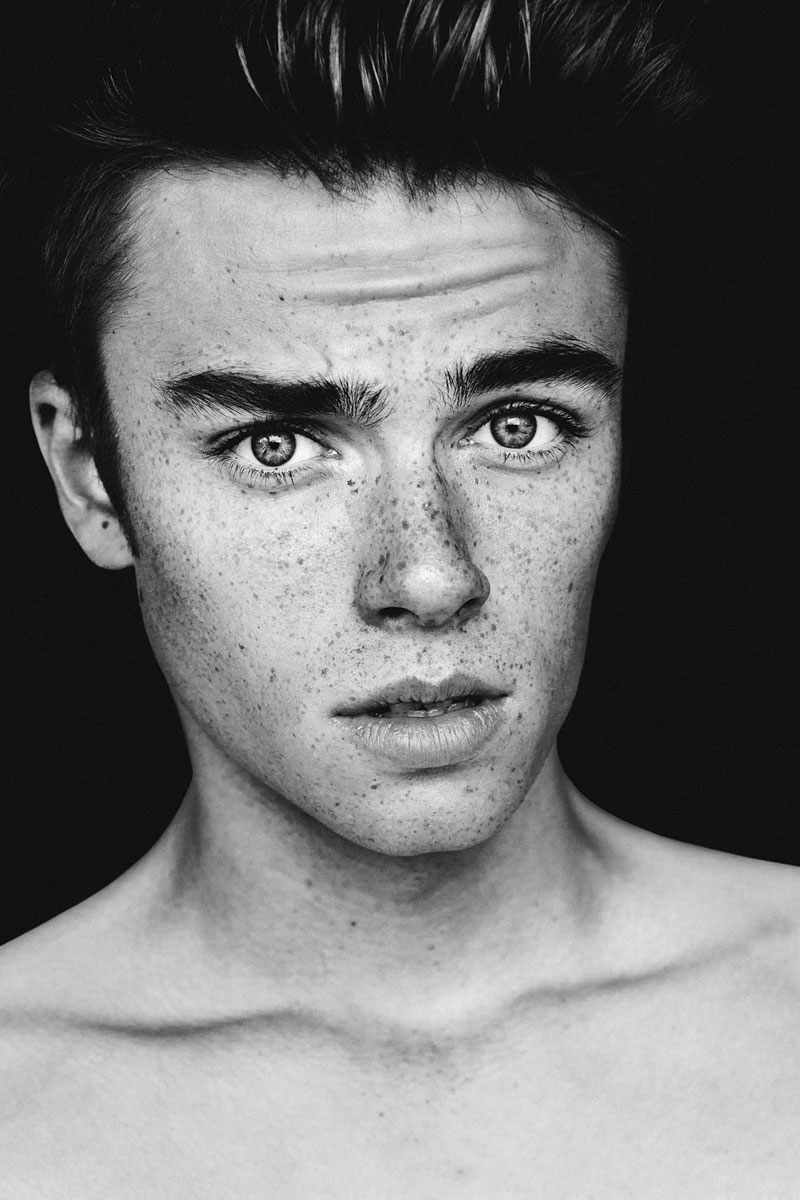
Label: Colored